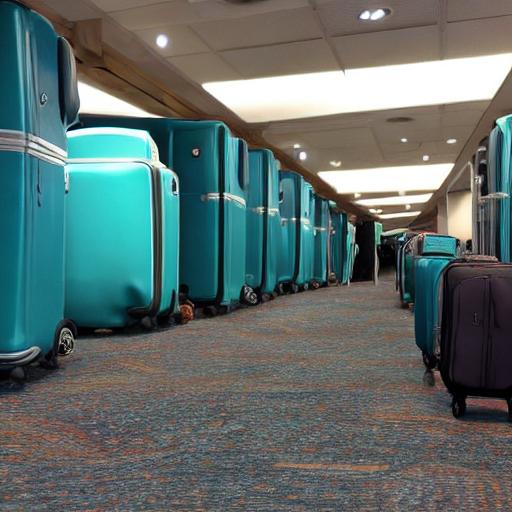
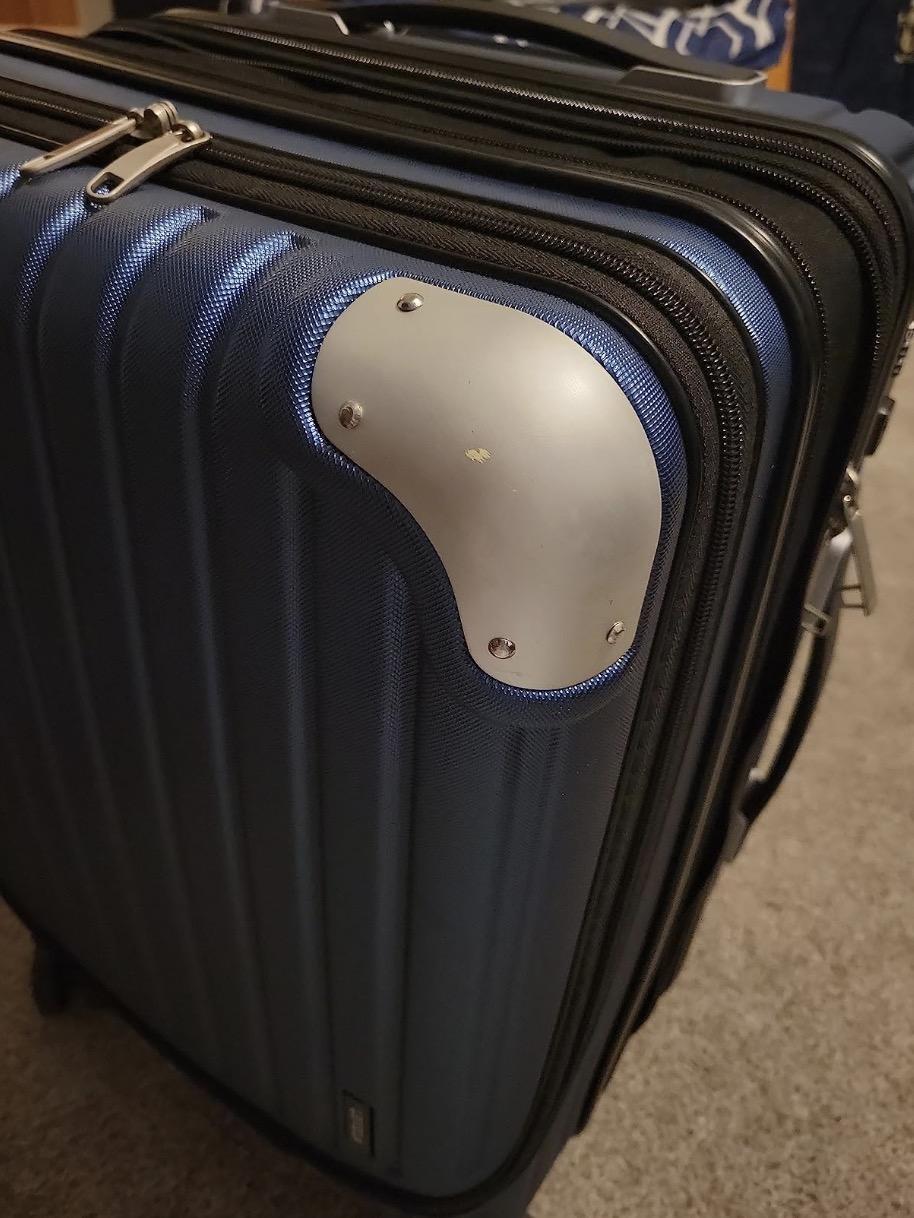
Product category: items_tea
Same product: no